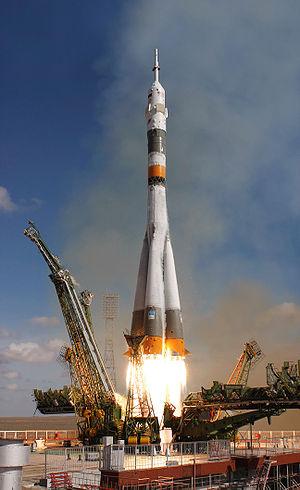
La fusée Soyuz TMA-13, avec à son bord le commandant Michael Fincke, l'ingénieur de vol Yury V. Lonchakov et le passager Richard Garriott, a décollé le 12 octobre 2008 du Cosmodrome de Baïkonour au Kazakhstan. Les trois membres de l'équipage ont rejoint la Station spatiale internationale le 14 octobre. MM Fincke et Lonchakov ont passé six mois à bord de la station, tandis que Garriott est retourné sur Terre le 24 octobre 2008, avec deux membres de l'expédition précédente. Polski: Rakieta Sojuz-FG wynosząca statek kosmiczny Sojuz TMA-13 z